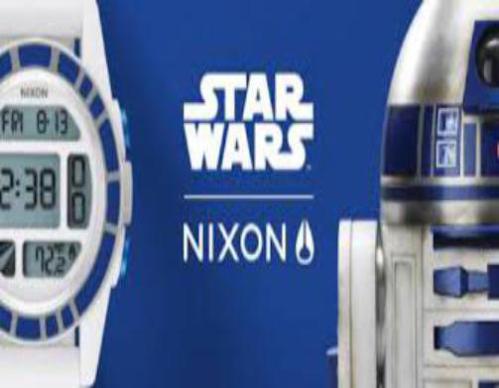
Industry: Electronic